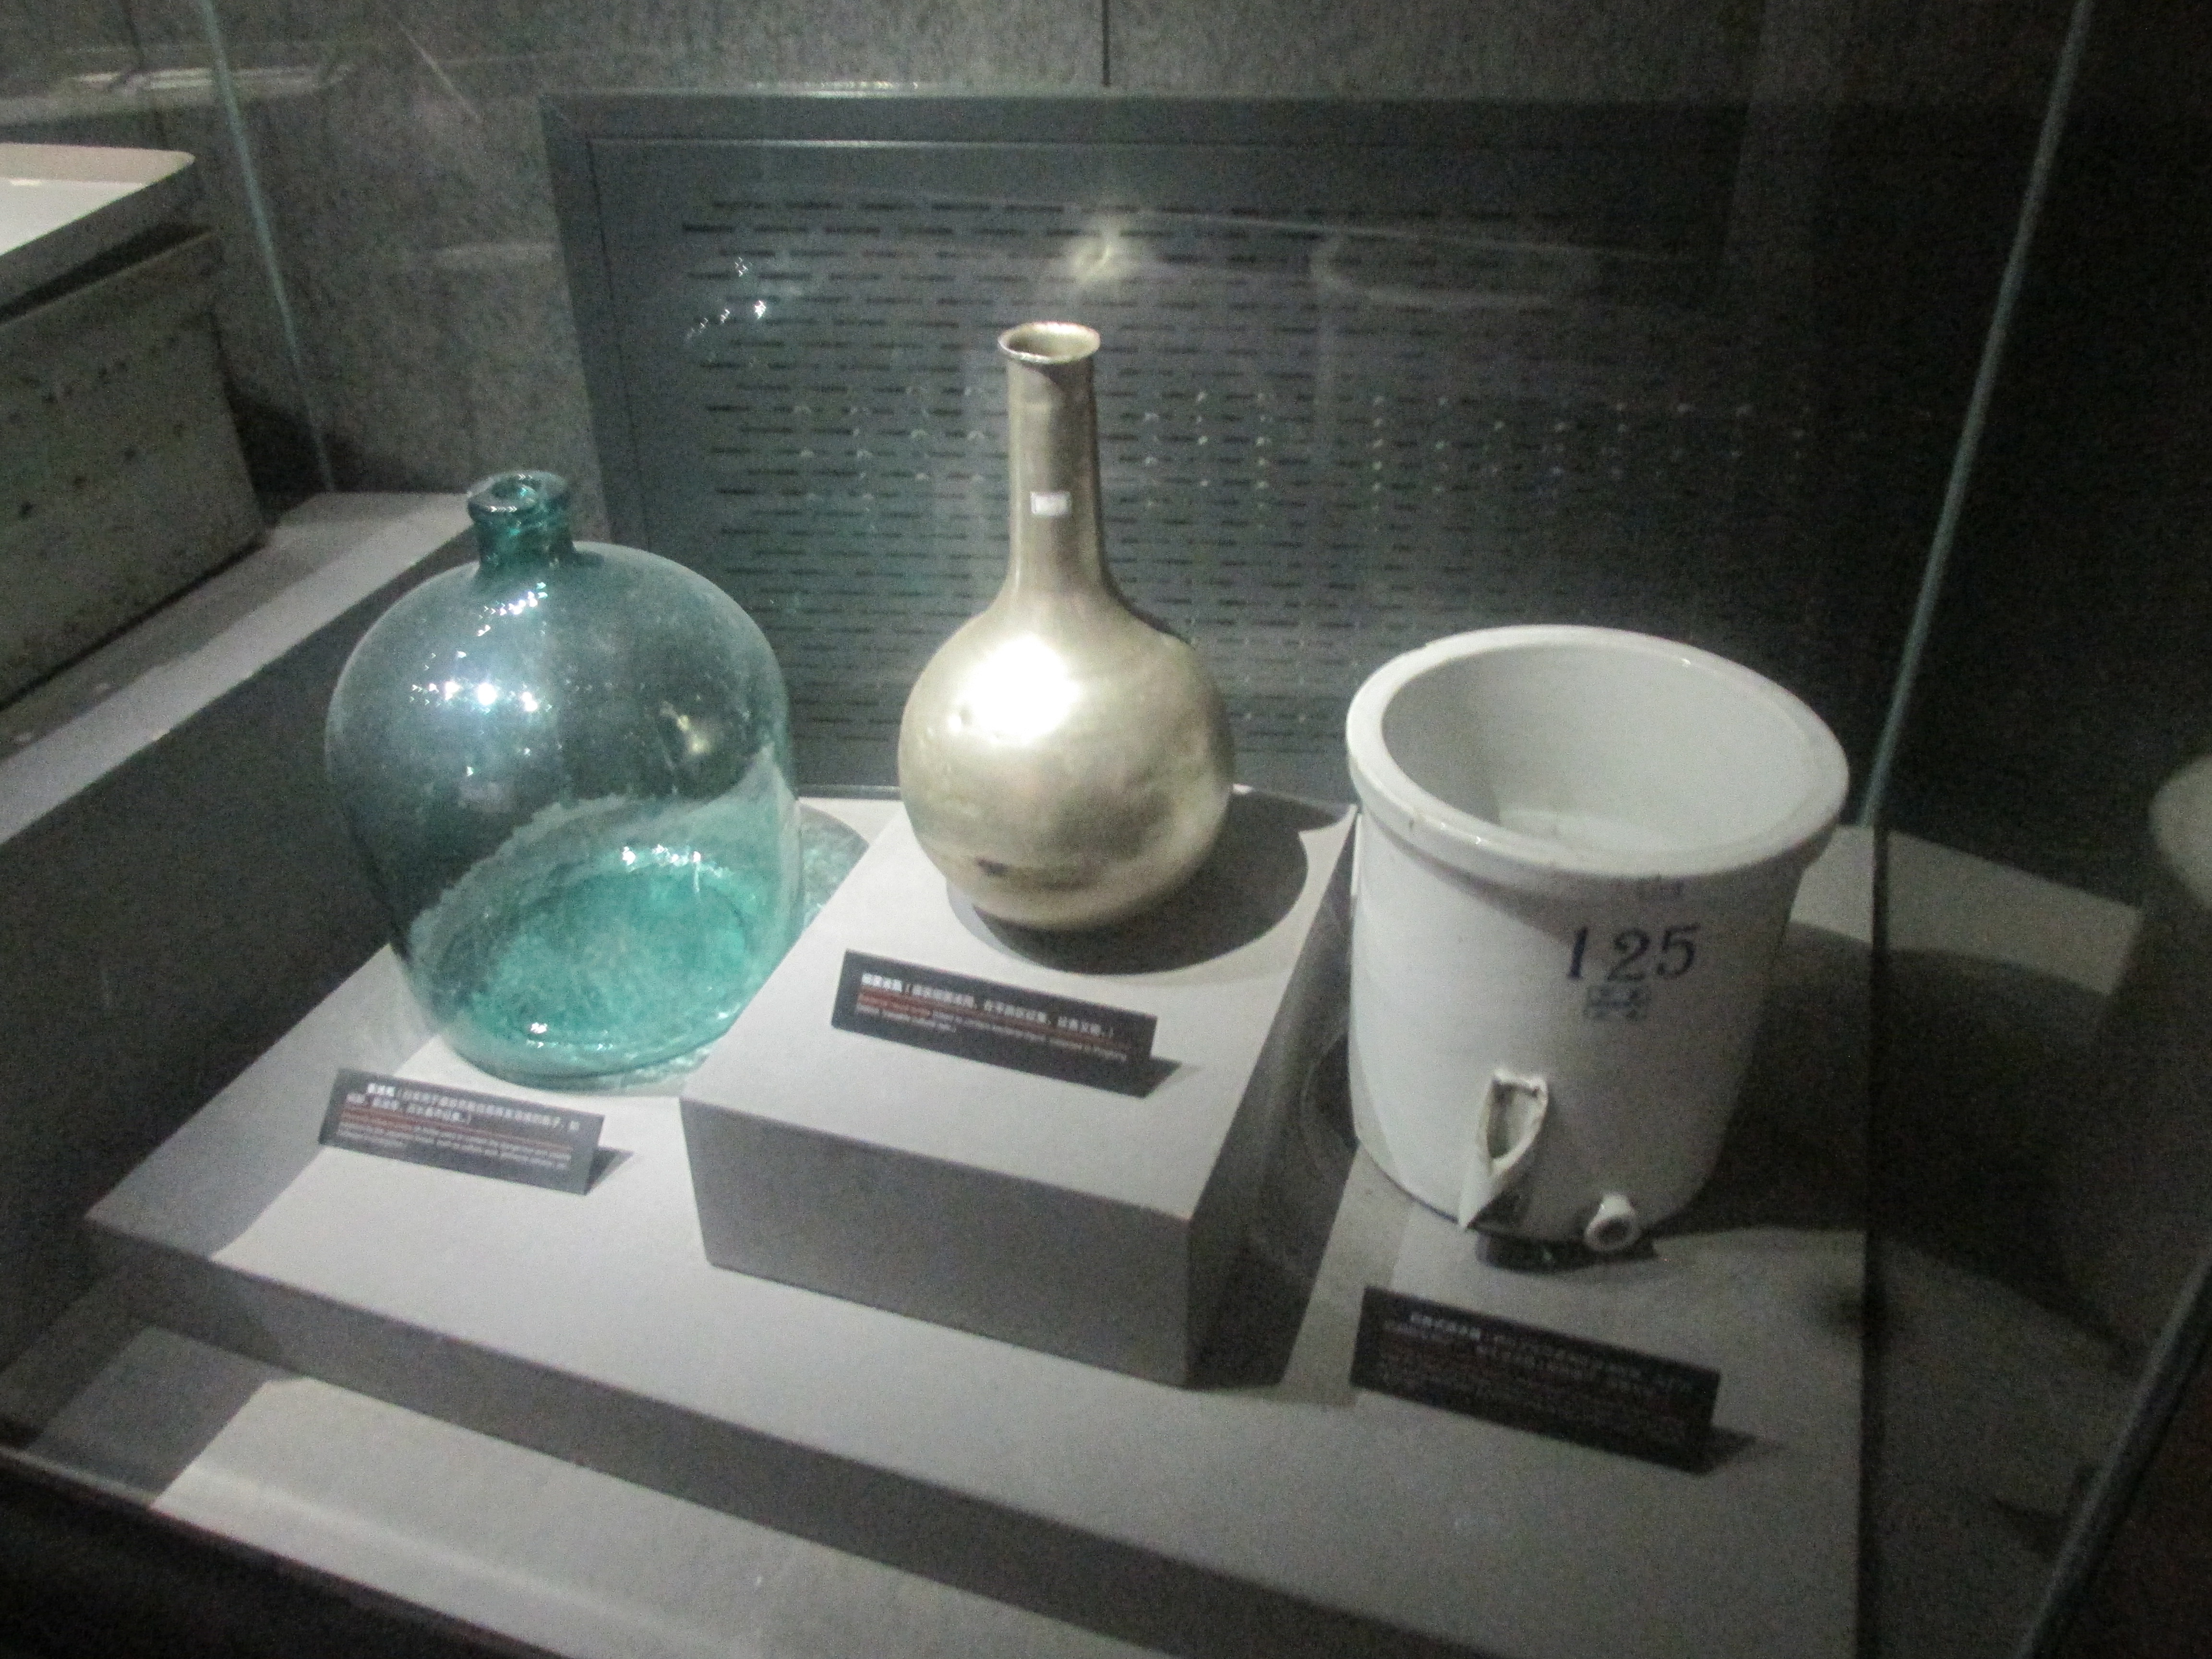
tourism, adventure, Beautiful Places, Pretty Places, environment, Interesting Places, harbin, museums, architecture, art, nature, museum, history, ancient history, china, asia, imperial palace, dynasty, beijing, planning, exhibition, sculpture, map, room, table, glass, tourist attraction